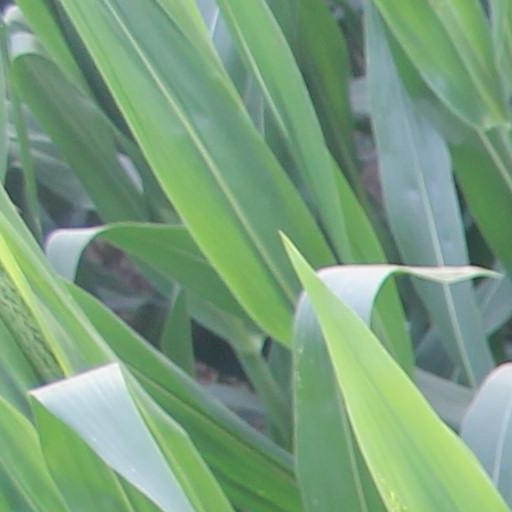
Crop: maize; corn